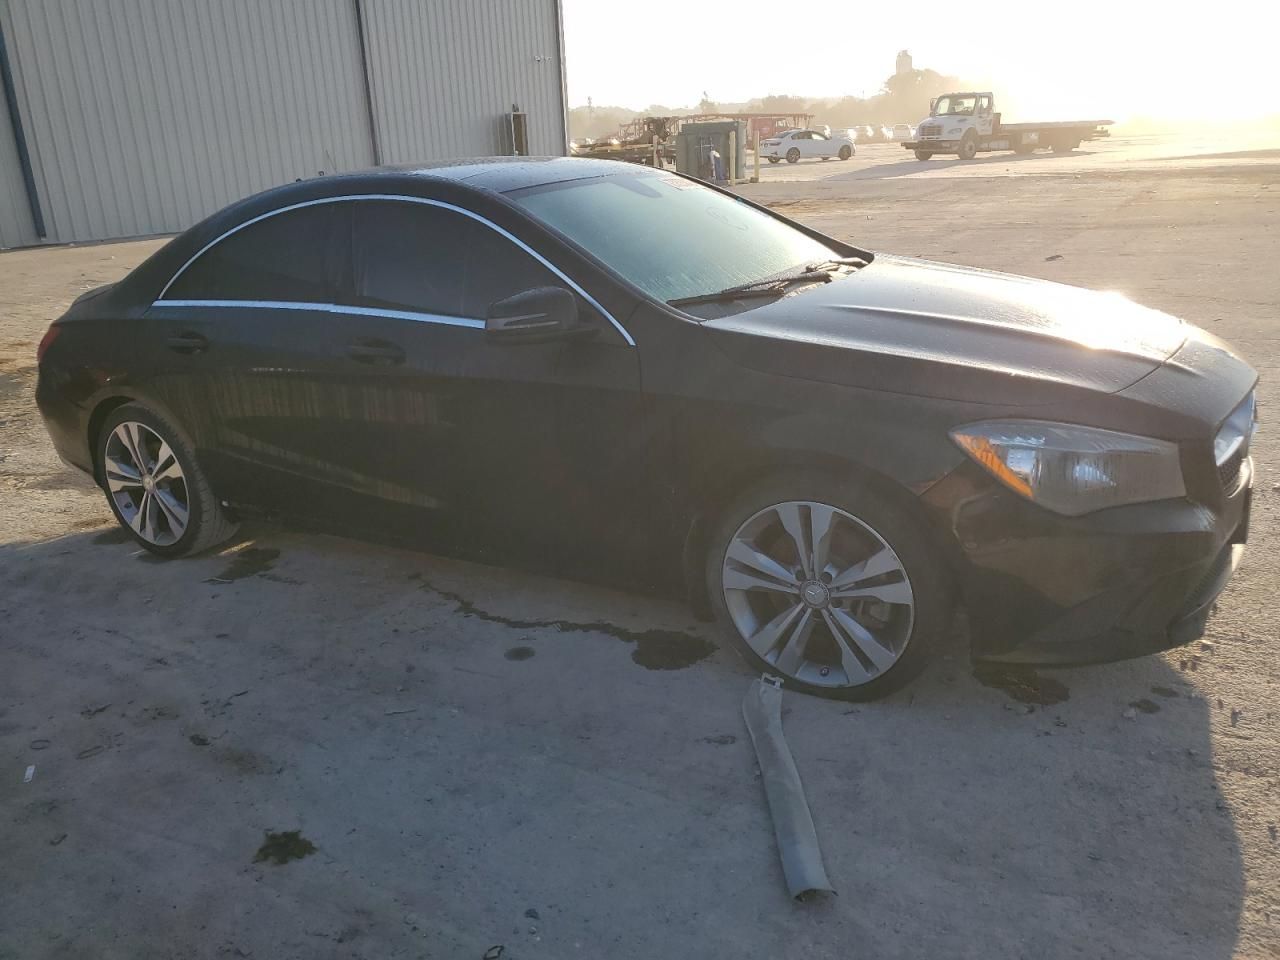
Aucun dommage détecté.
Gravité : aucun